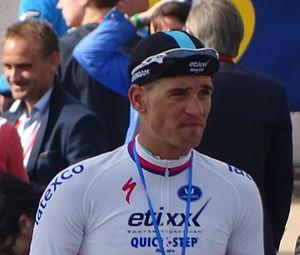
Reportage réalisé le dimanche 12 avril à l'occasion de l'arrivée du Paris-Roubaix 2015 à Roubaix, France.